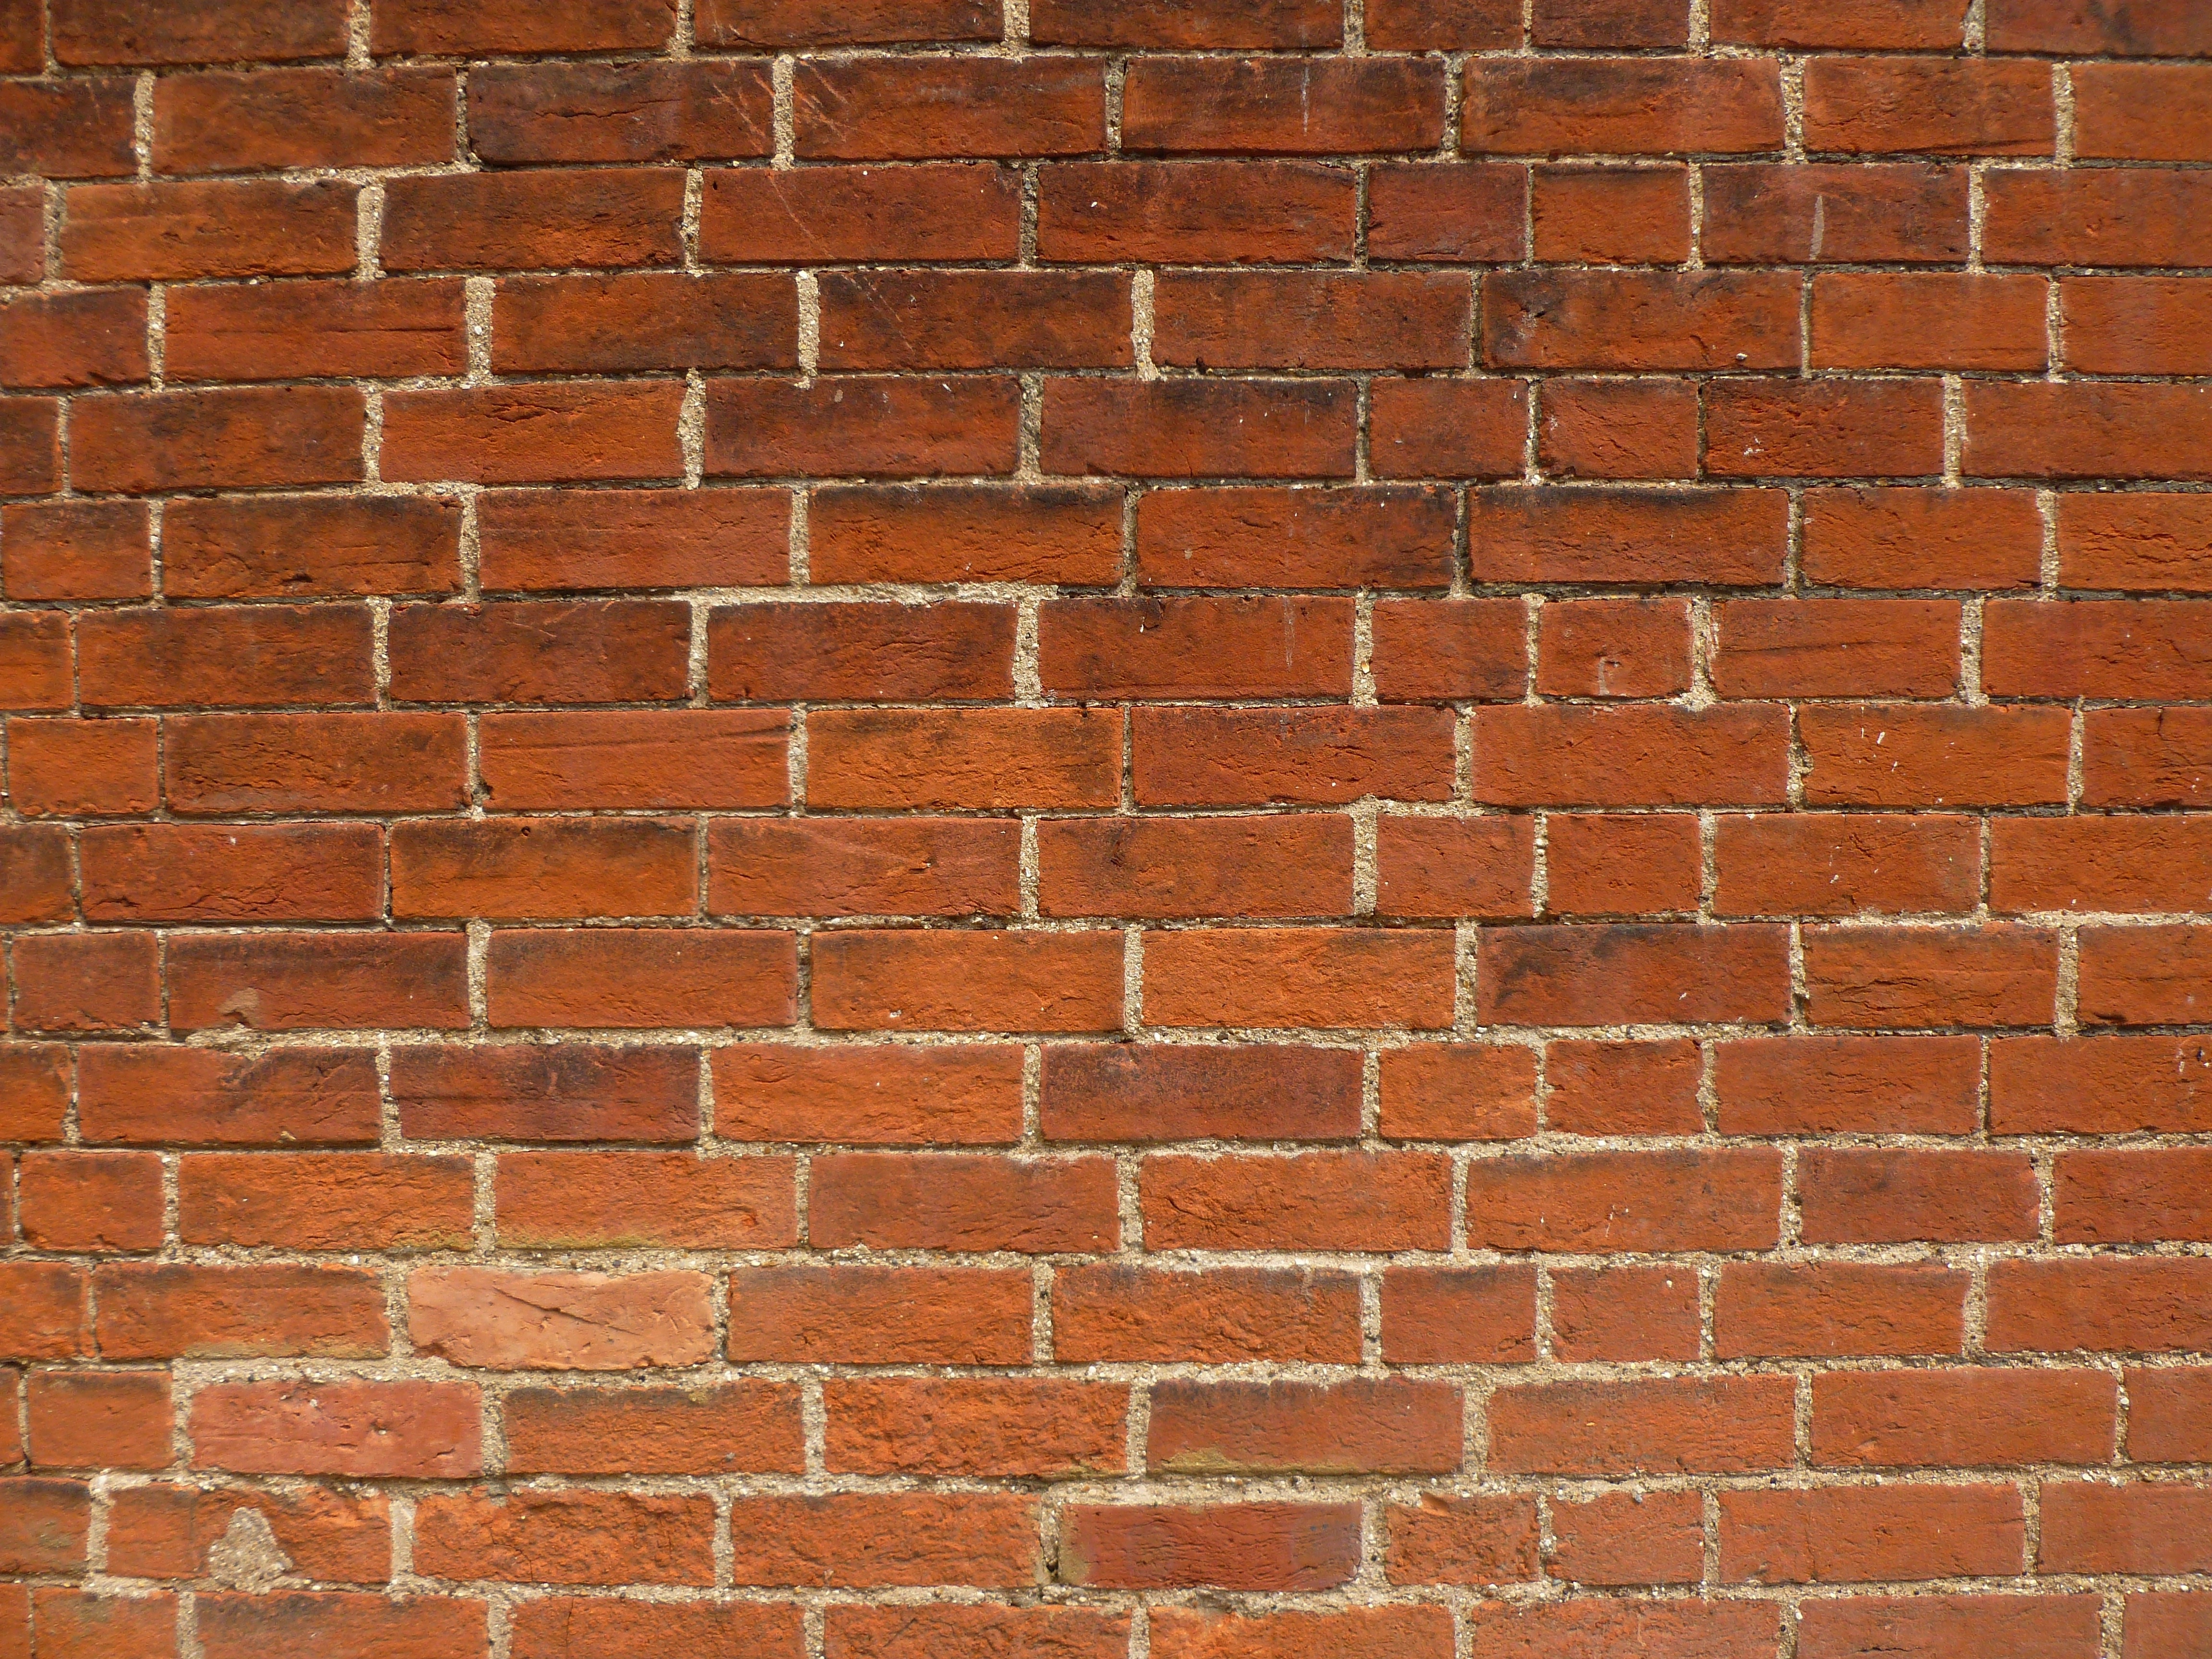
floor, wall, pattern, brick, material, brick wall, mortar, bricks, blocks, brickwork, brick texture